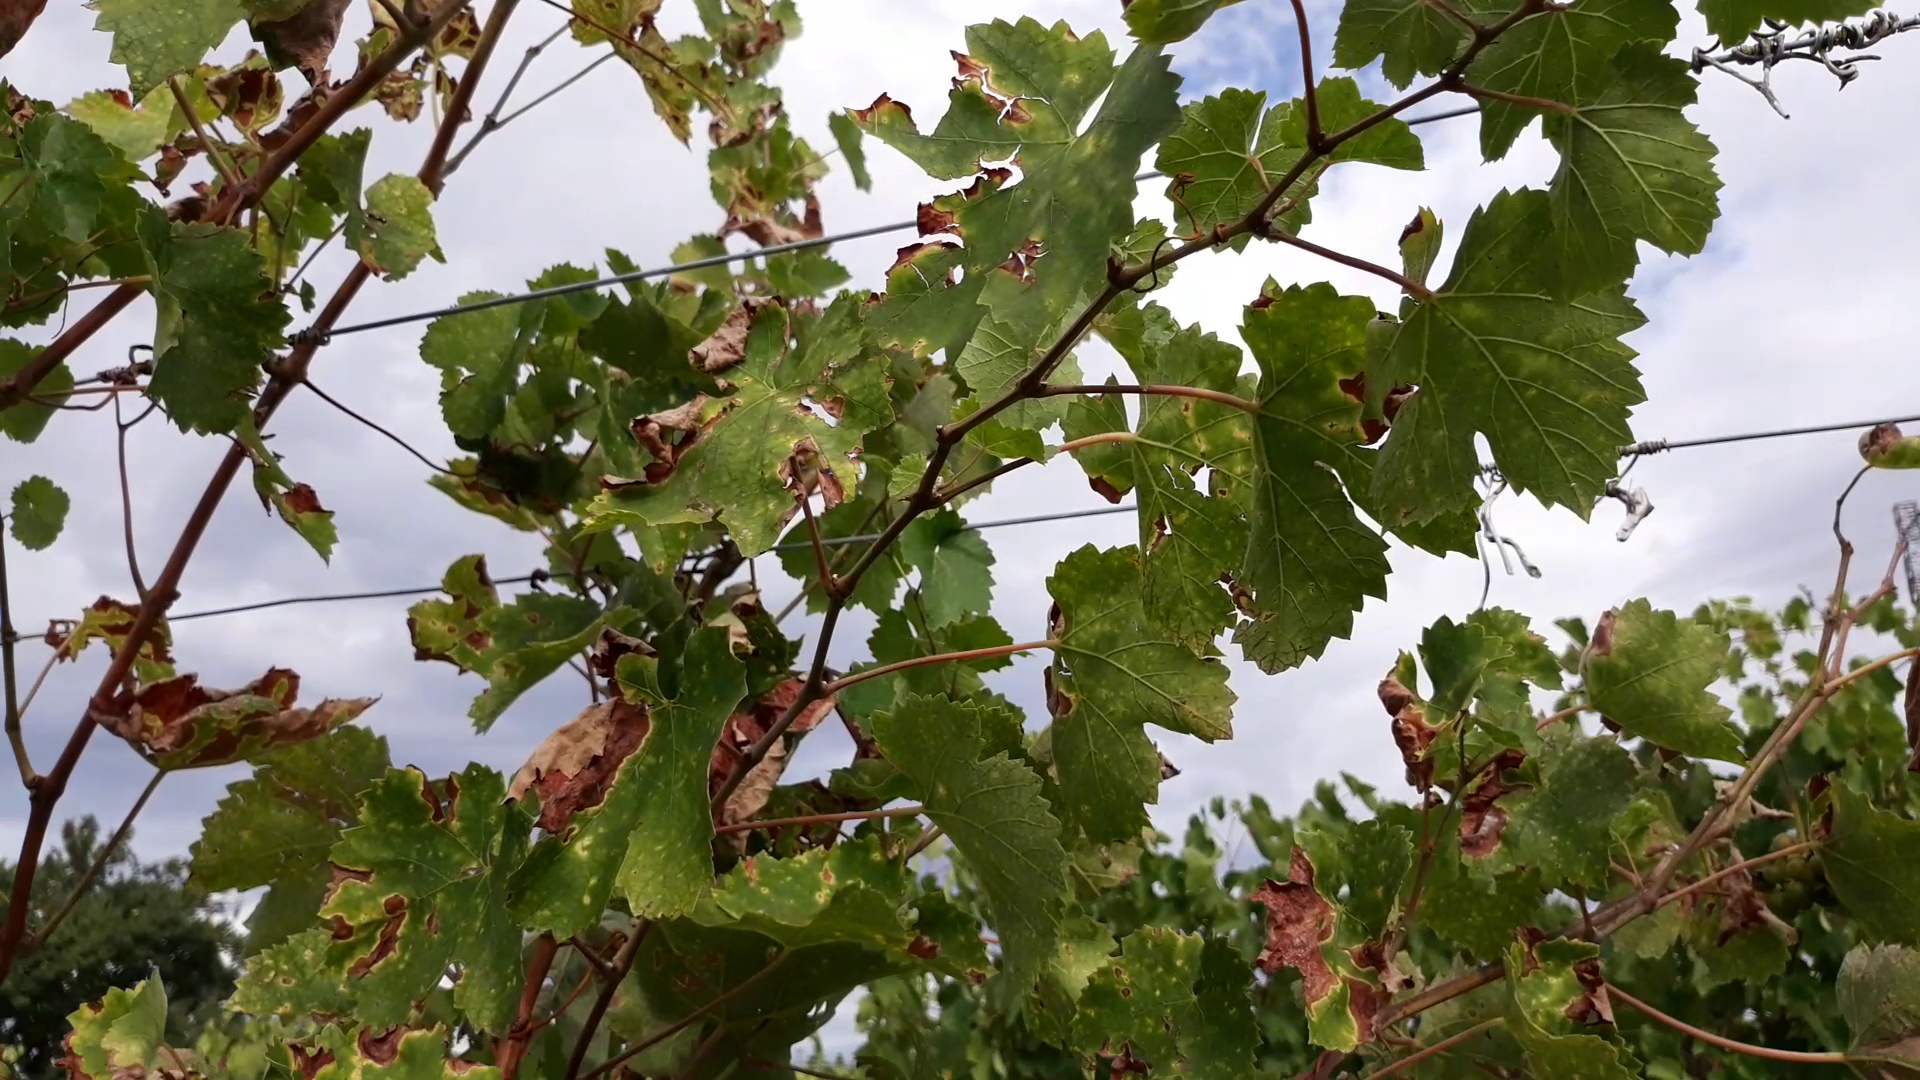
Label: esca